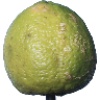
Label: Limes 1